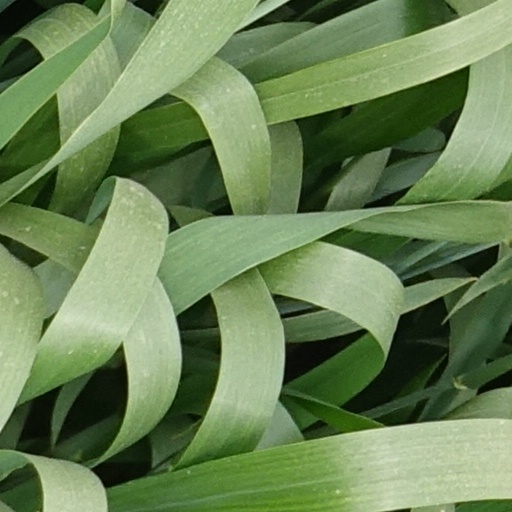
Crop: wheat